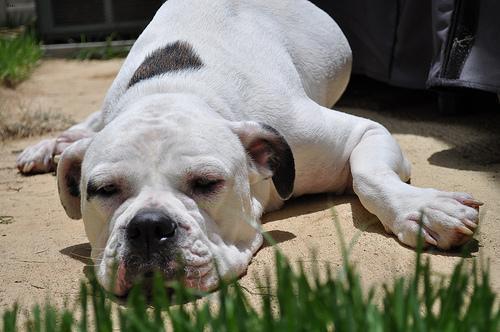
american bulldog